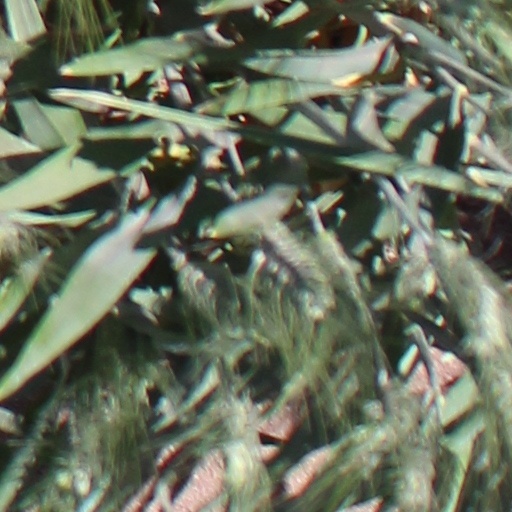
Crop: wheat